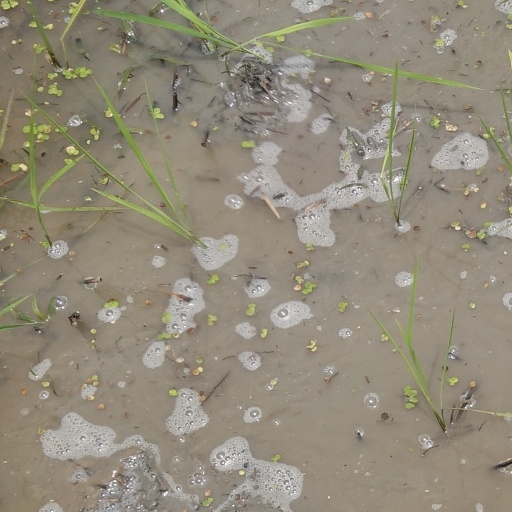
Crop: rice